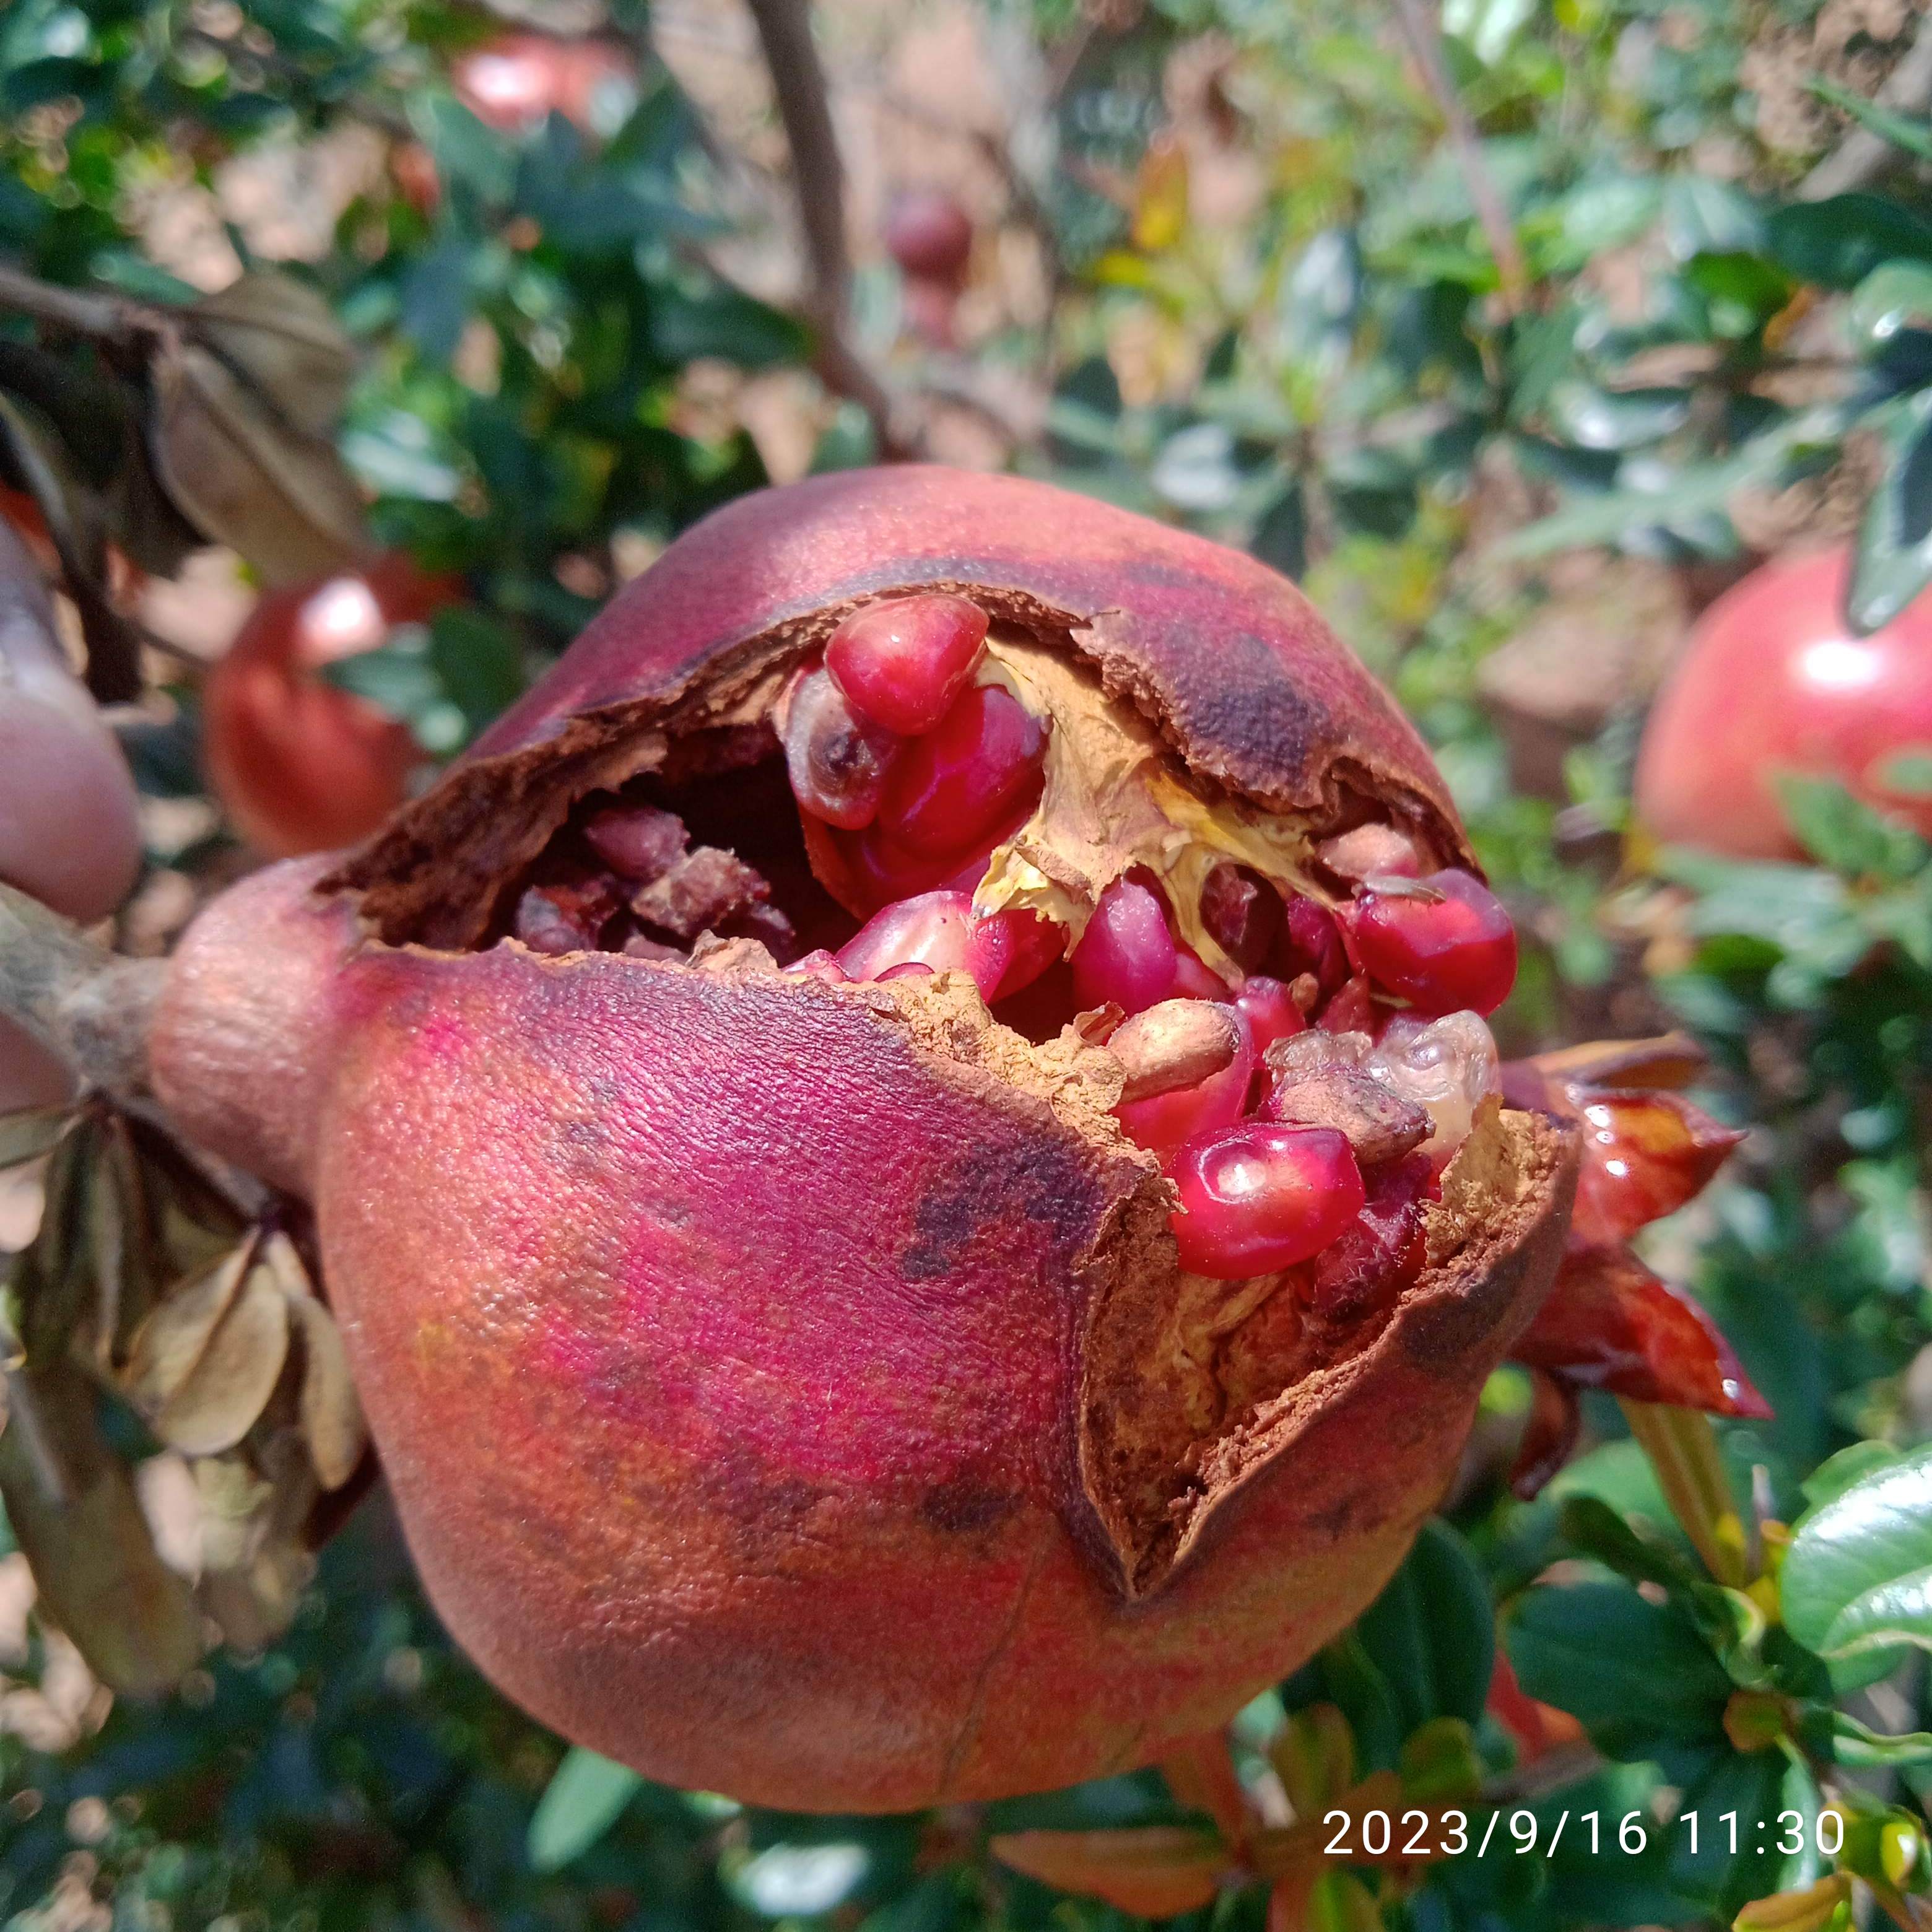
Label: Bacterial_Blight